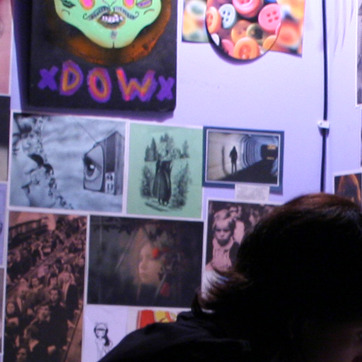
Material: paper